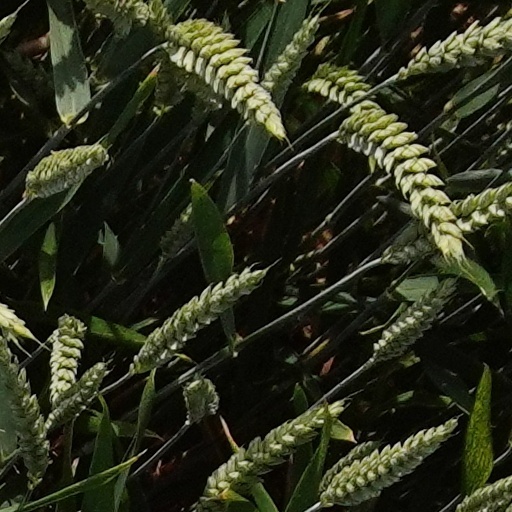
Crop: wheat